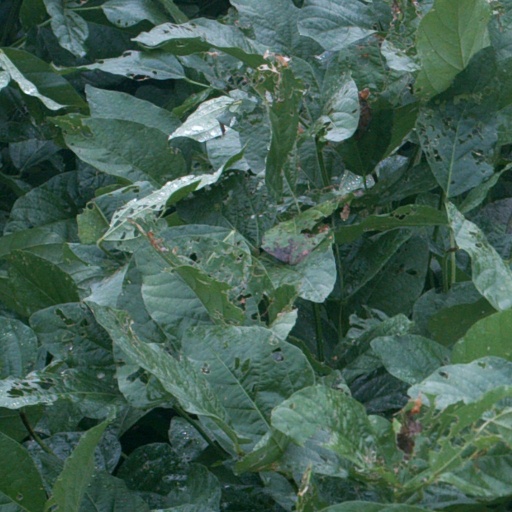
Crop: soybean